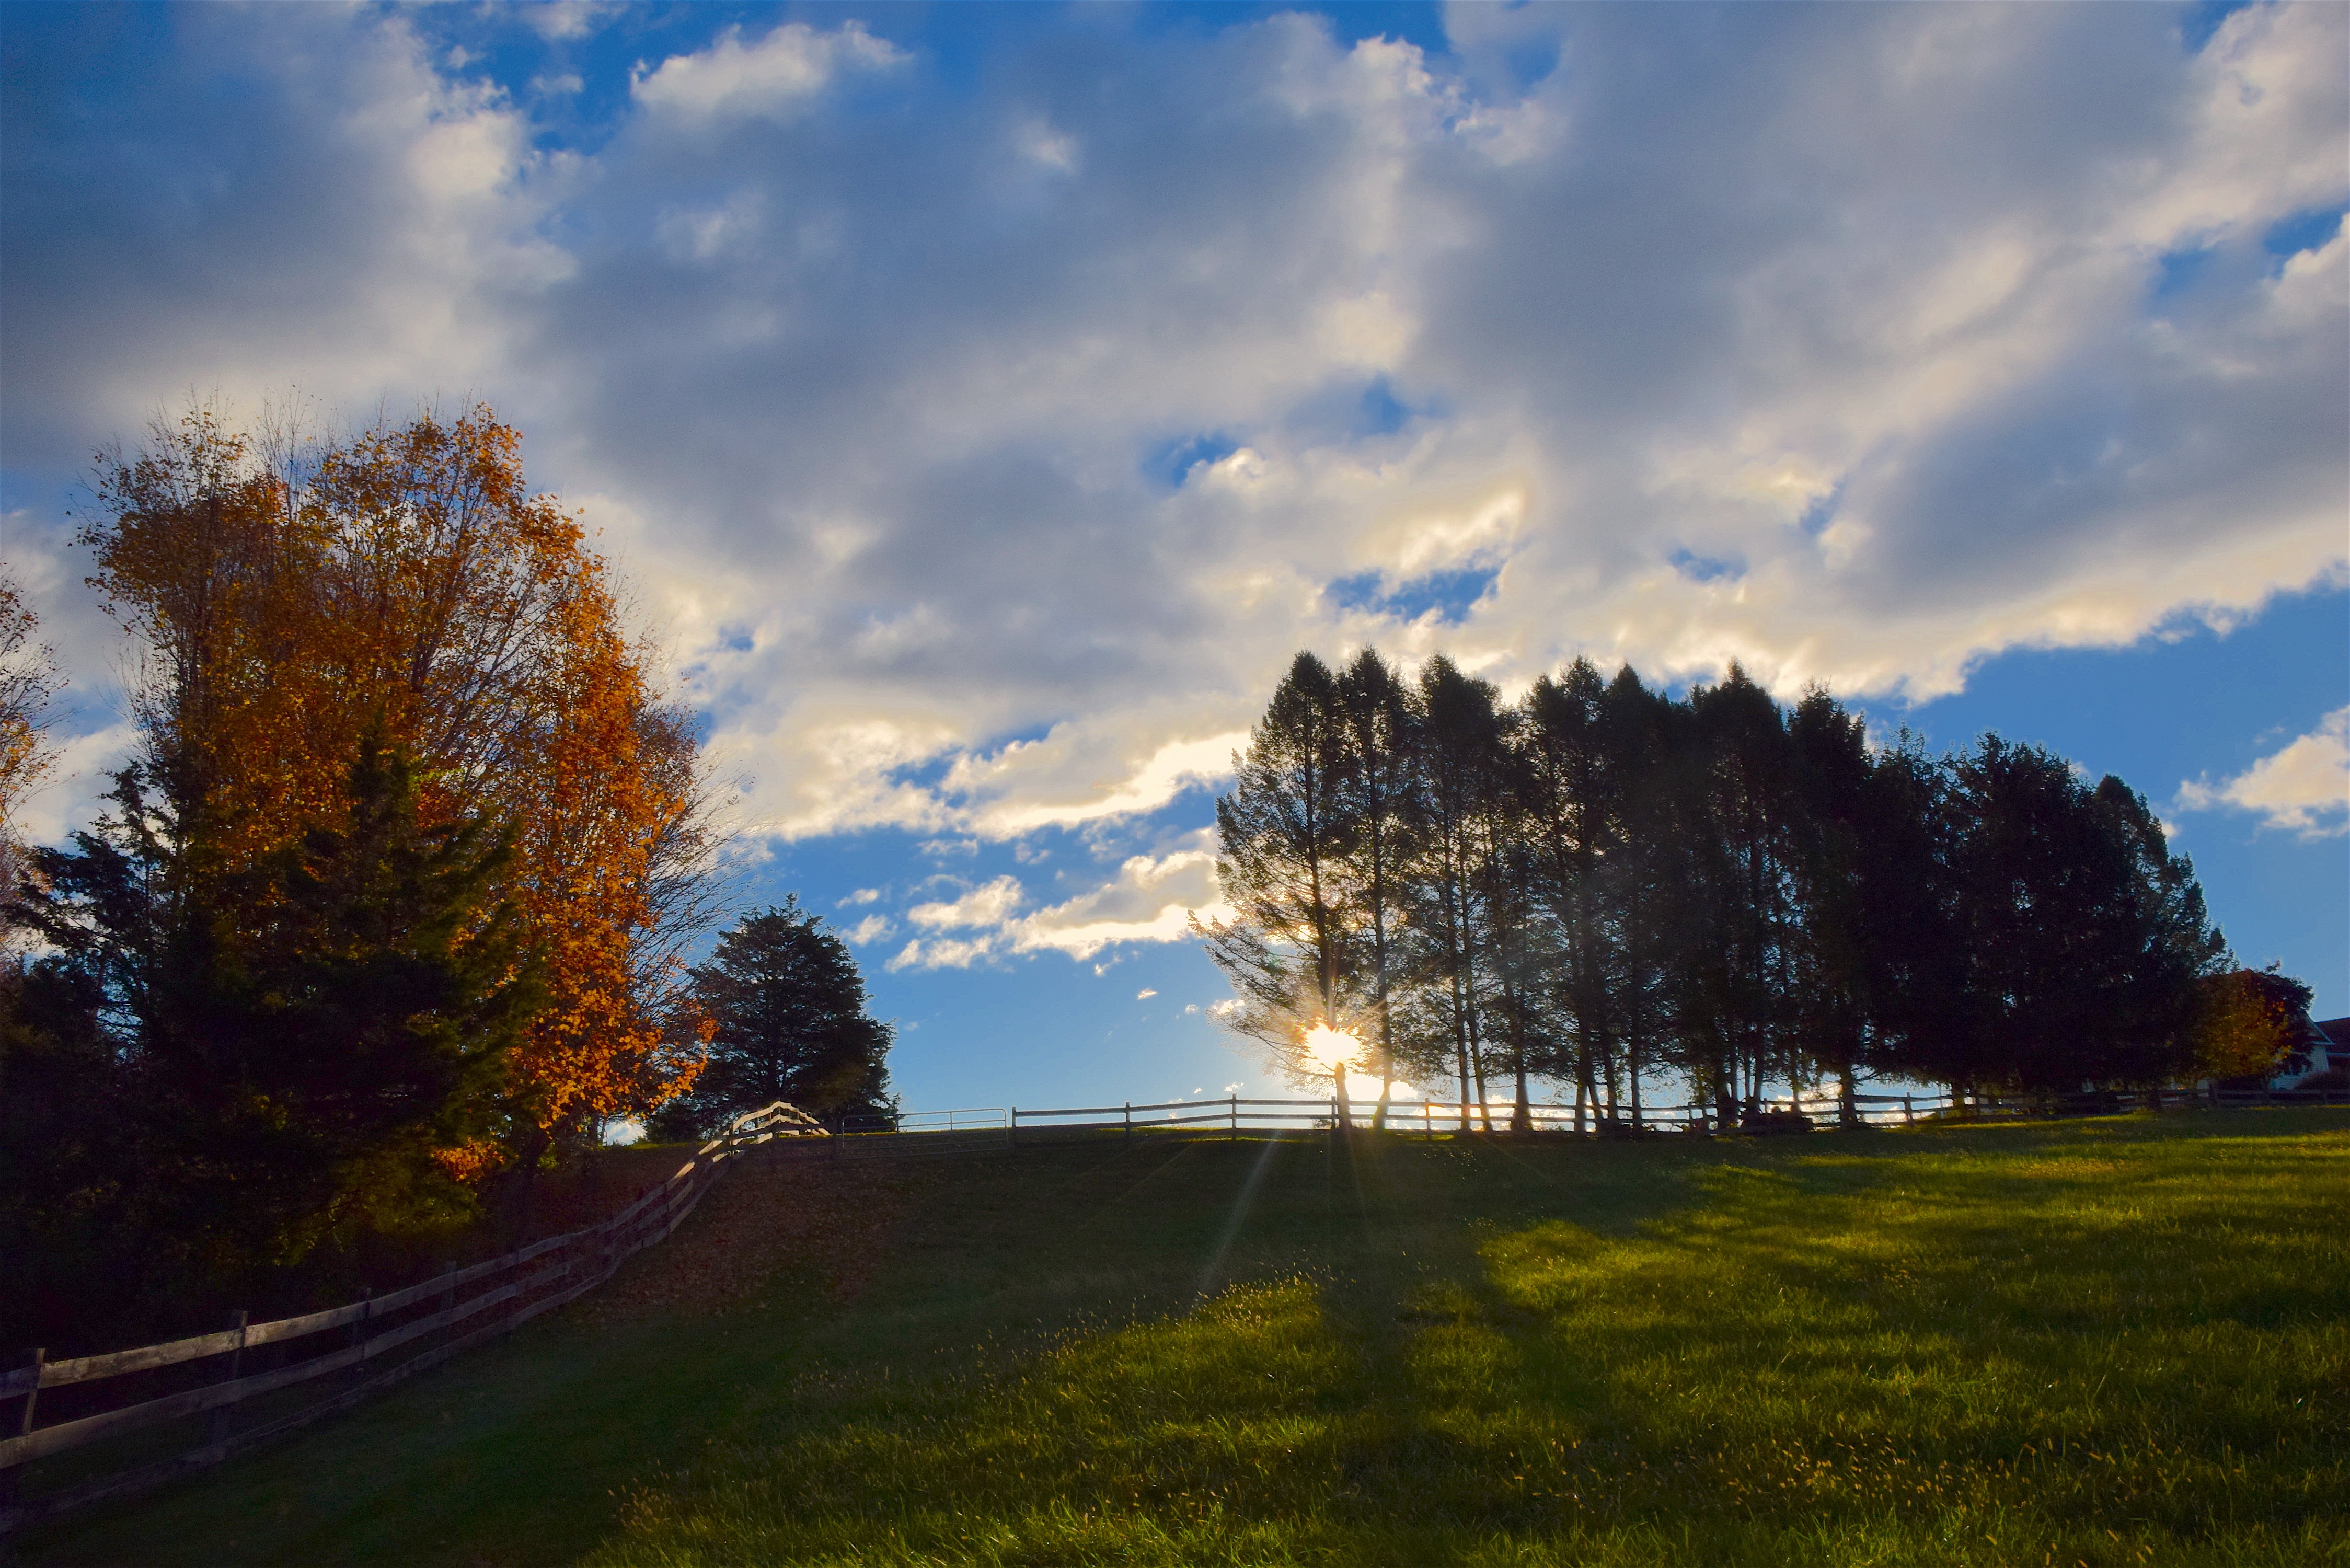
landscape, tree, nature, grass, outdoor, horizon, branch, mountain, light, cloud, growth, plant, sky, wood, sun, sunrise, sunset, field, meadow, countryside, sunlight, morning, leaf, hill, trunk, dawn, dusk, evening, rural, green, reflection, scenic, natural, evergreen, autumn, agriculture, fir, season, pine tree, clouds, rural area, pine trees, meteorological phenomenon, atmospheric phenomenon, woody plant